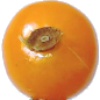
Label: physalis